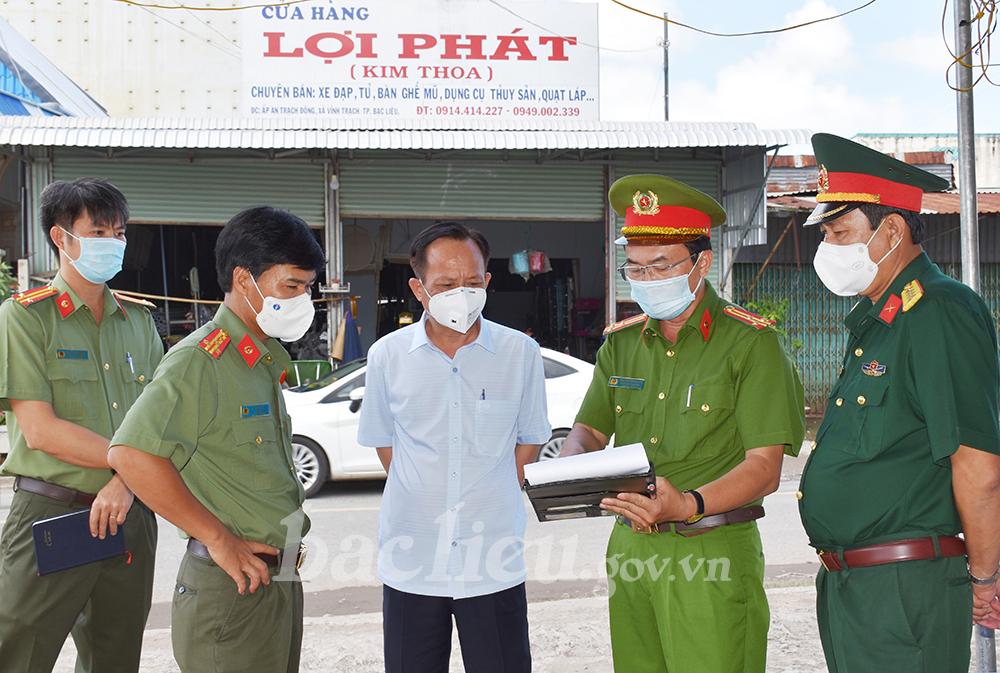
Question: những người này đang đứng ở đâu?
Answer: ở trước cửa hàng lợi phát